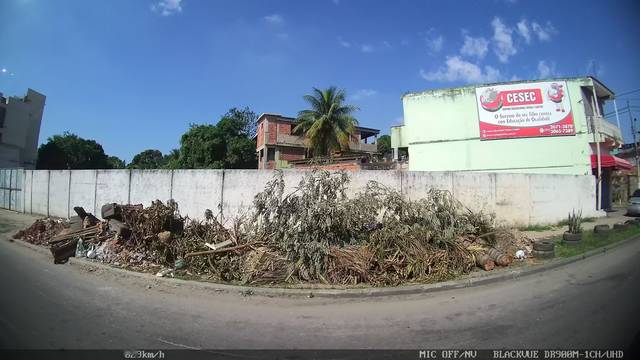
Region: Brazil
Coordinates: -22.762, -43.324